Mr. Majnu

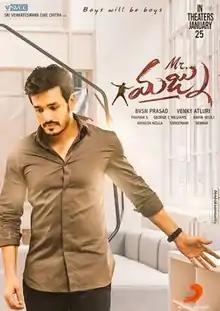
Release poster

Mr. Majnu is a 2019 Indian Telugu language romantic comedy film written and directed by Venky Atluri, and produced by B. V. S. N. Prasad under Sri Venkateswara Cine Chitra. The film features Akhil Akkineni and Nidhhi Agerwal in lead roles. Upon release, the film received mixed reviews, with praise towards Akhil and Nidhhi's performance, and the soundtrack, but criticism towards the plot. The film became a commercial failure at the box-office.